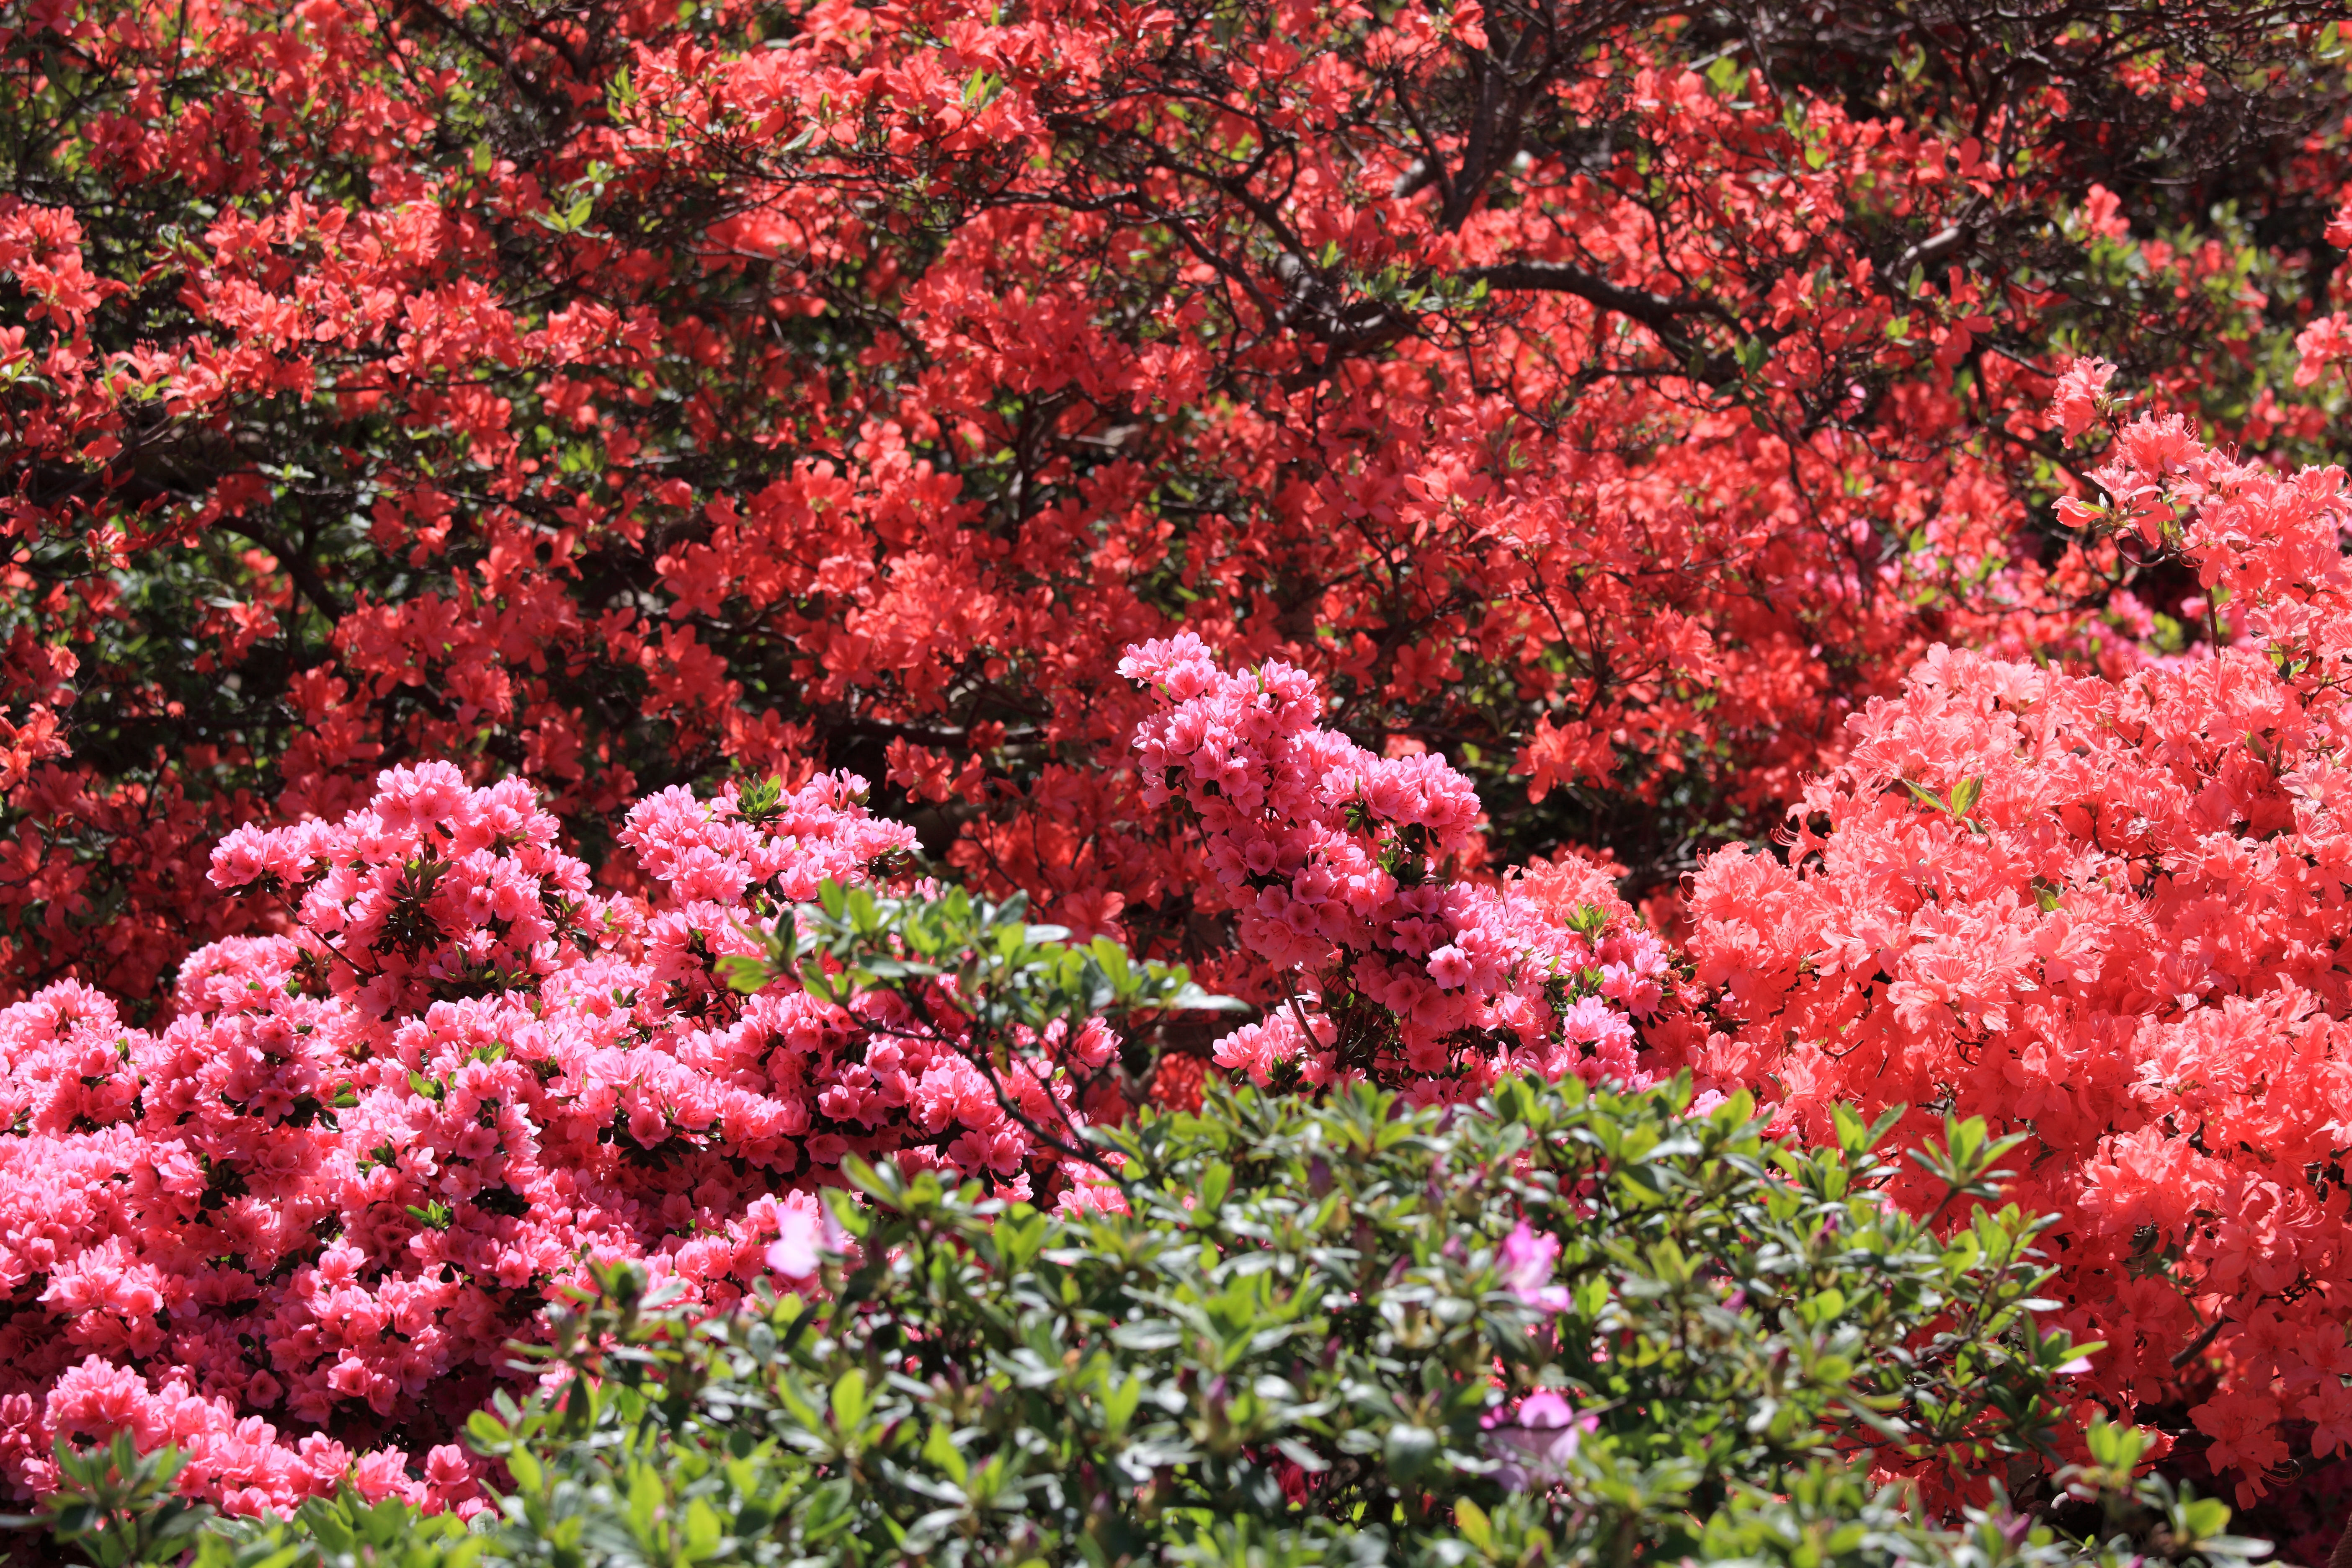
tree, blossom, plant, leaf, flower, high, autumn, botany, garden, shrub, rhododendron, 5d, hires, markii, hi, res, resolution, azalea, flowering plant, woody plant, land plant